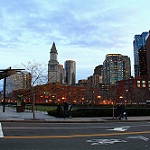
Label: non_damage_buildings_street